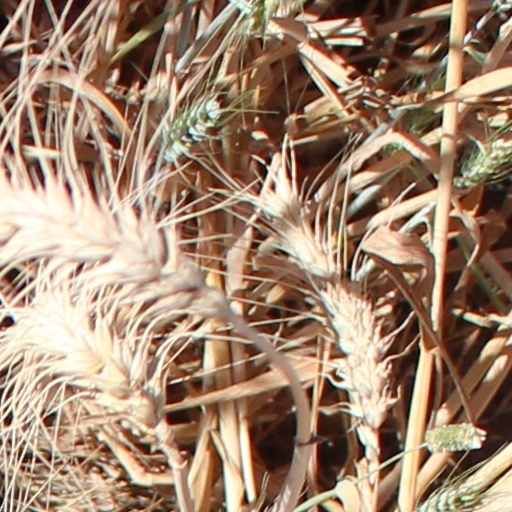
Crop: wheat